Erichtho

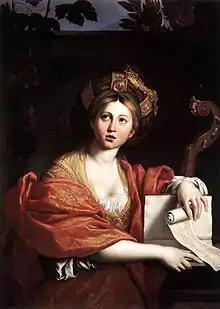
Erichtho has often been seen as antithetical counterpart to the Sibyl of Cumae, a character prominently featured in Virgil's "Aeneid".

In Lucan's "Pharsalia", Erichtho is repugnant (for instance, she is described as having a "dry cloud" hang over her head and that her breath "poisons otherwise non-lethal air"), and wicked to the point of sacrilege (e.g. "She never beseeches the gods, nor does she call the divine with a suppliant hymn"). She lives on the outskirts of society and makes her home near "graveyards, gibbets, and the battlefields copiously supplied by civil war"; she uses the body parts from these locations in her magic spells. Indeed, she delights in otherwise heinous and macabre acts involving corpses (for instance, "when the dead are confined in a sarcophagus […] then she eagerly rages every limb. She plunges her hand into the eyes, delights at digging out the congealed eyeballs, and gnaws the pallid nails on a desiccated hand.").